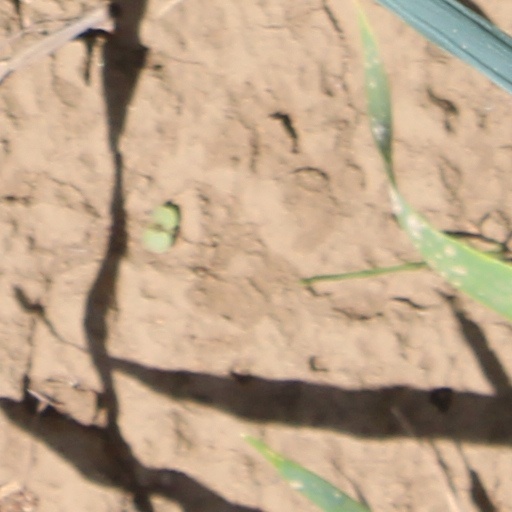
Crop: wheat